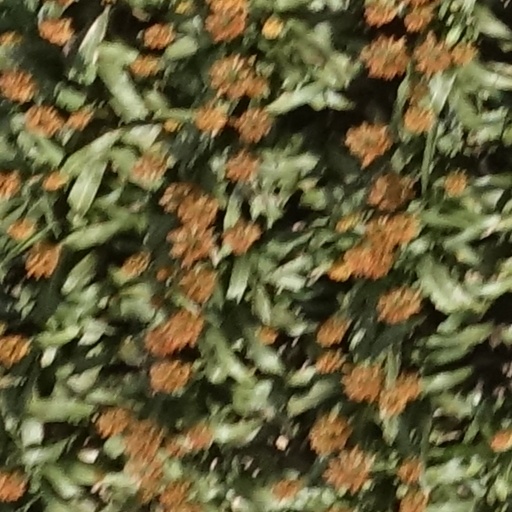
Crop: sorghum